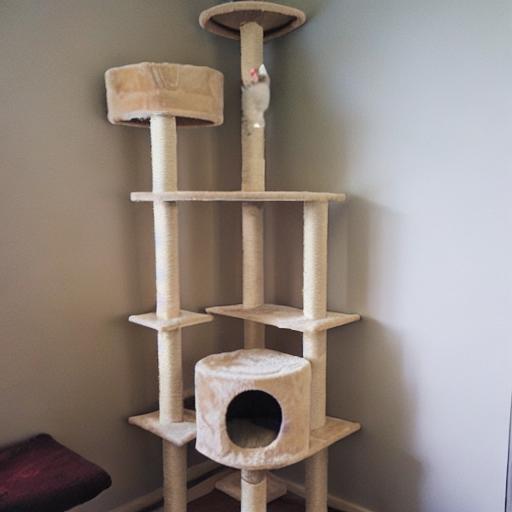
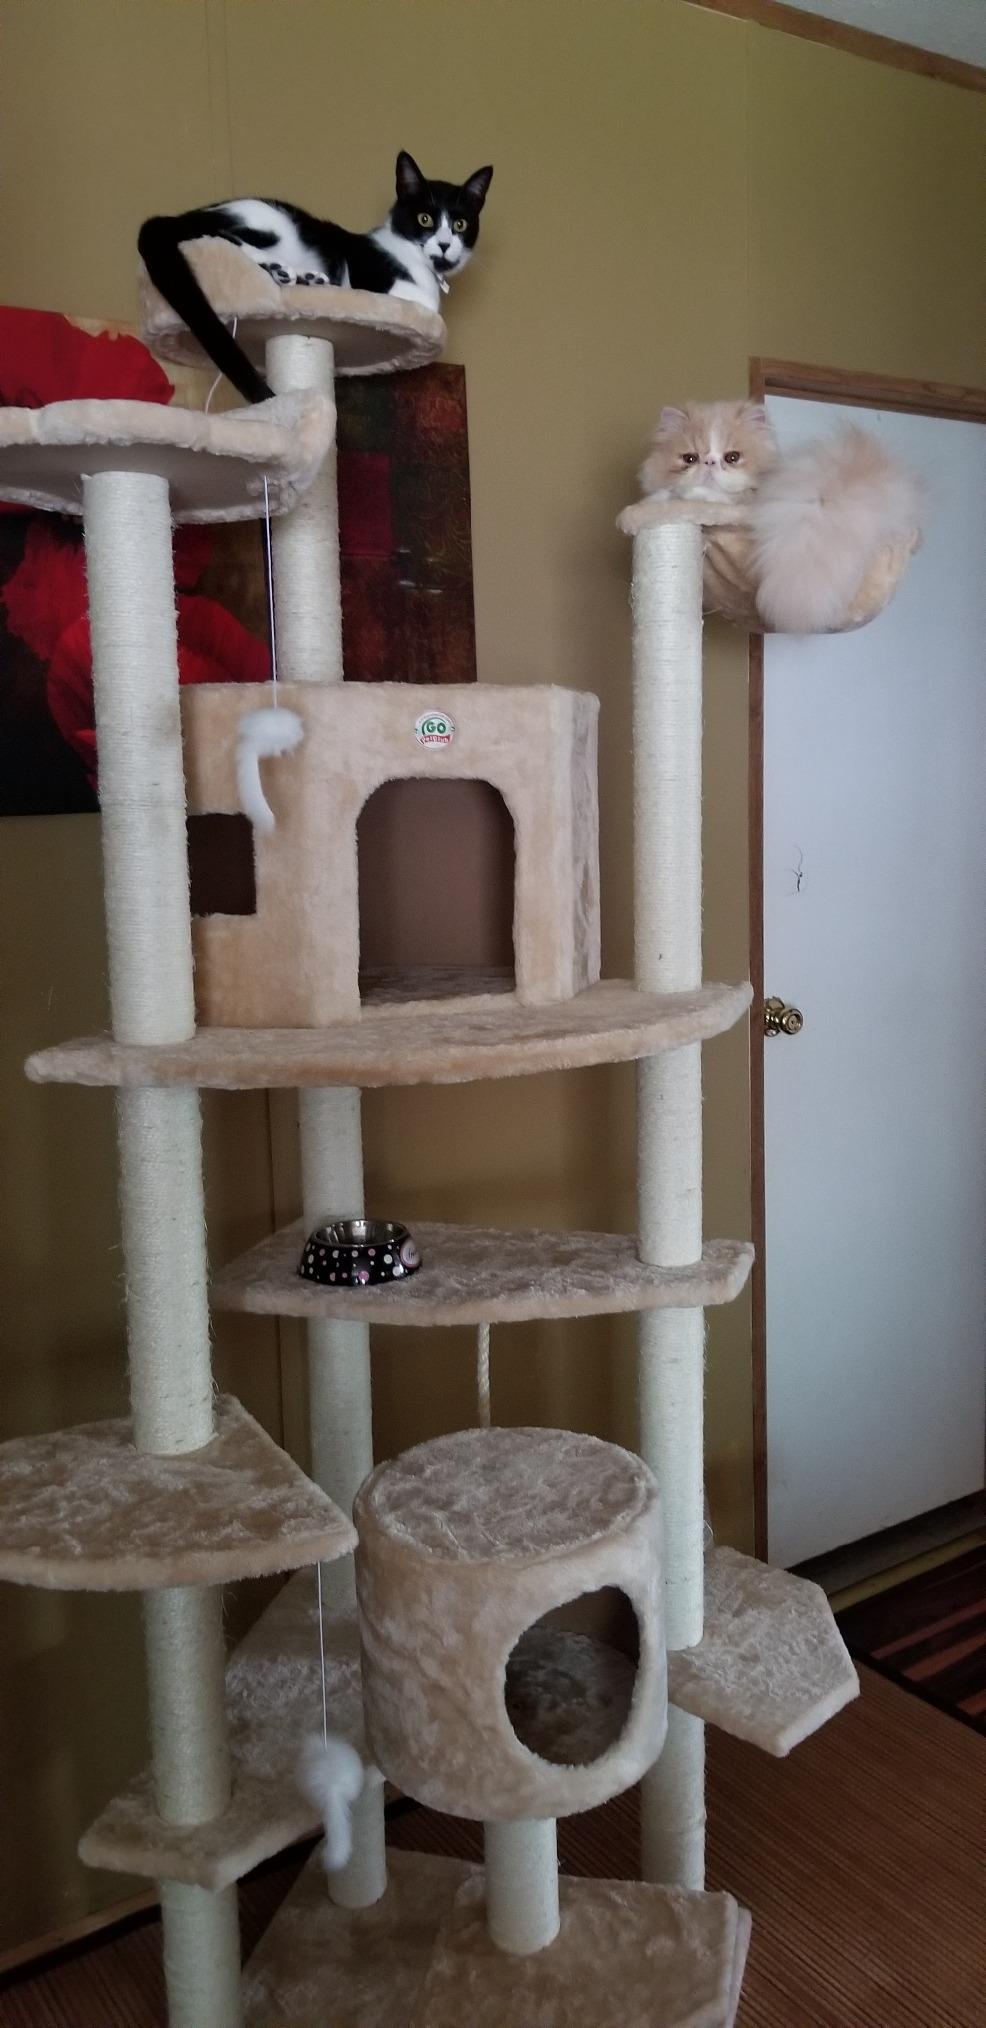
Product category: items_cat tree
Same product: no